David Brainerd Spooner

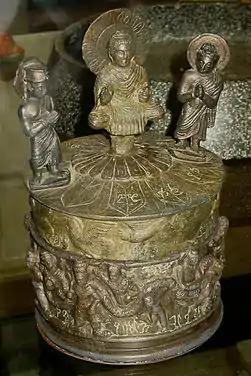
David Brainerd Spooner discovered the Kanishka Casket in Shah-ji-ki-Dheri.

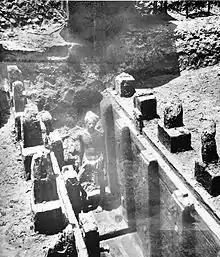
Excavation under Spooner of Mauryan remains of a wooden palissade at the Bulandi Bagh site, 1912-13.

David Brainerd Spooner (February 7, 1879 – January 30, 1925) was an American archaeologist and linguist. He was born at Vernon, Vermont.